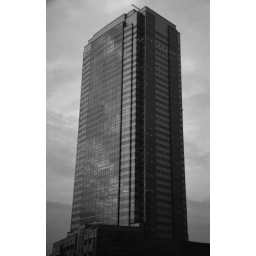
tower building in dusk at ebisu